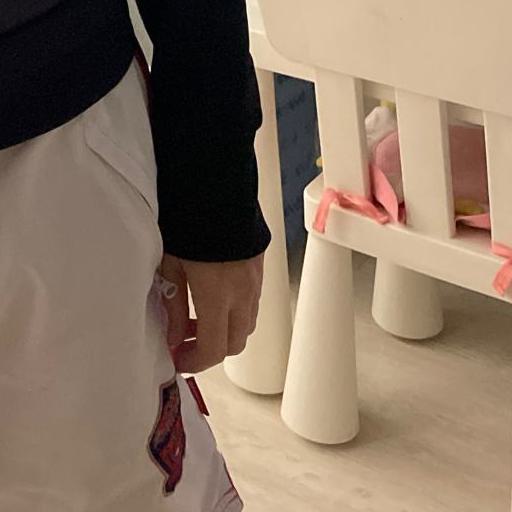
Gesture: no_gesture